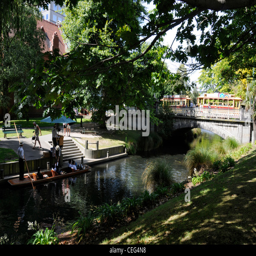
visitors climb aboard a punt close to bridge on the banks